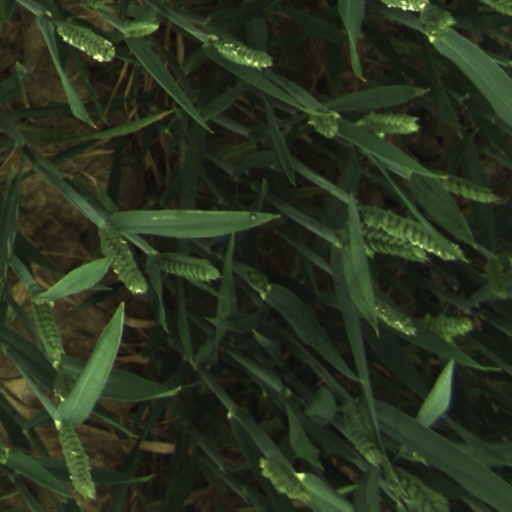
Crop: wheat